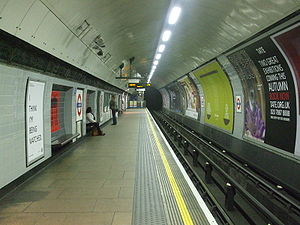
Euston Station (London Underground) / Galleri
Euston Station er en London Underground-station, der betjenes af Victoria line og begge afgreninger af Northern line. Den er direkte forbundet med Euston fjerntogsstation, der ligger ovenover. Stationen er i takstzone 1.